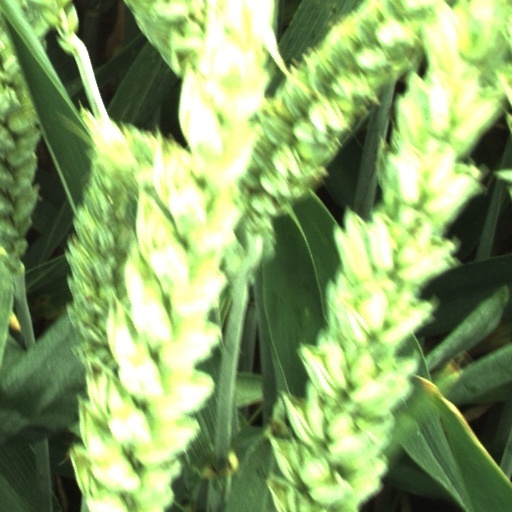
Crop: wheat